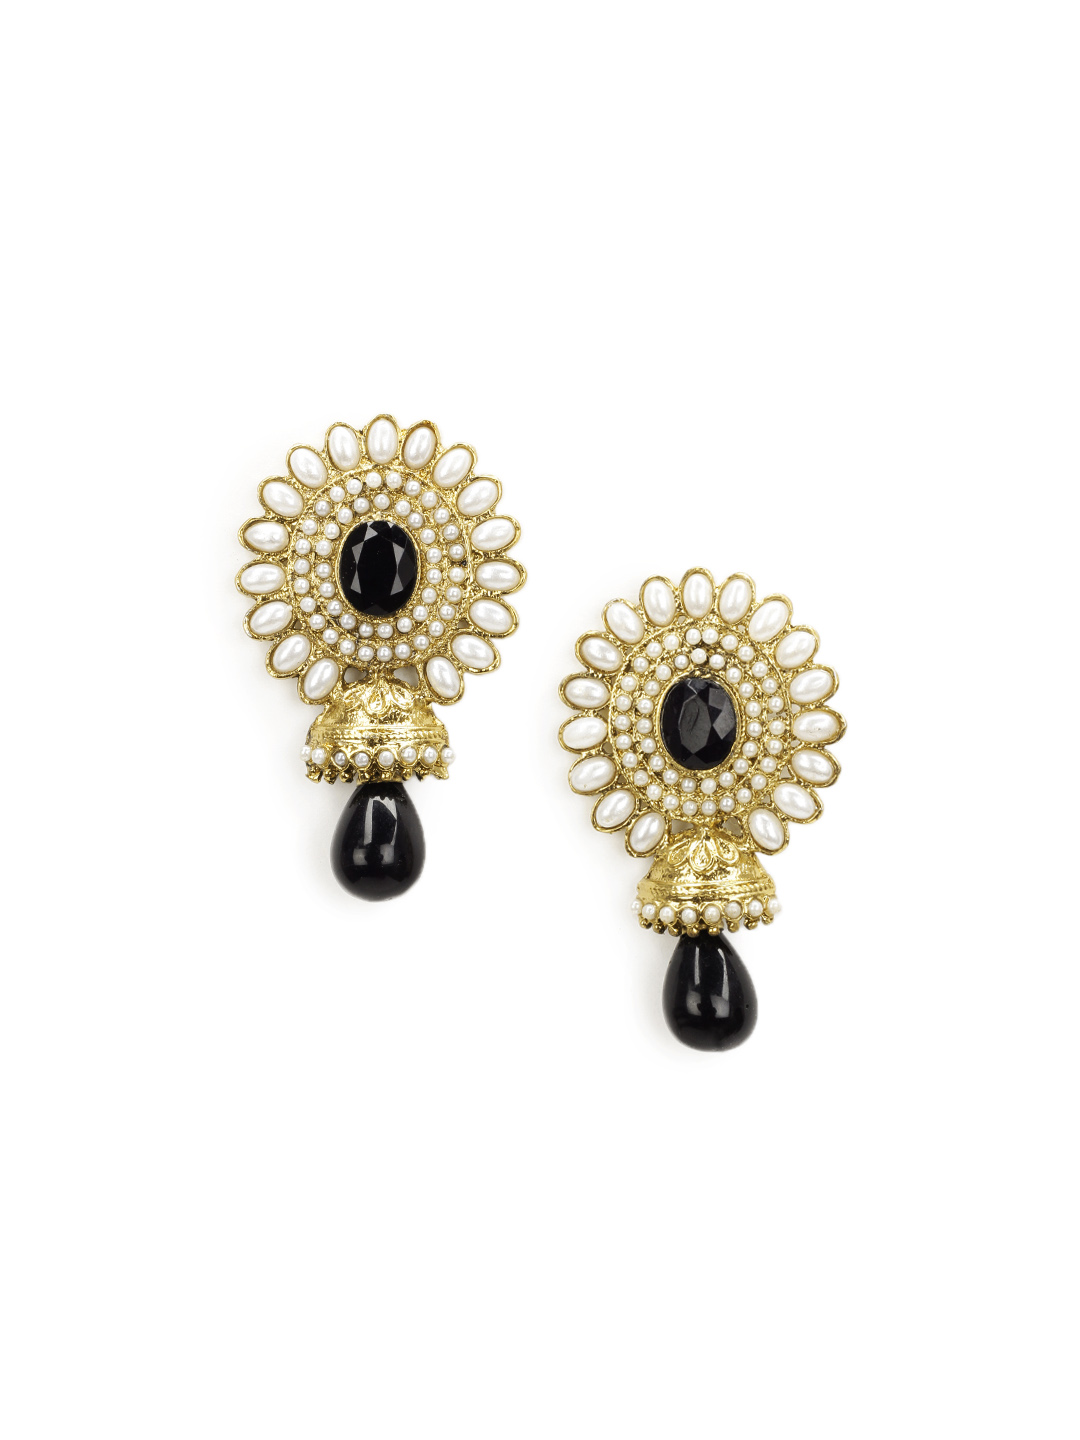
Royal Diadem Black Earrings
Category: Accessories / Jewellery / Earrings
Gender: Women
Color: Black
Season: Summer 2012
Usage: Casual